Benjamin Voisin

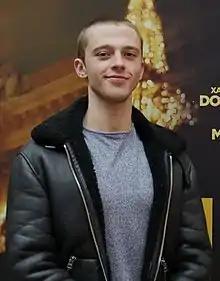
Voisin in December 2021

Benjamin Voisin (born 24 December 1996) is a French actor. For his role as David Gorman in the 2020 drama film "Summer of 85", he shared the Lumière Award for Best Male Revelation with his co-star Félix Lefebvre, and was nominated for the César Award for Most Promising Actor.